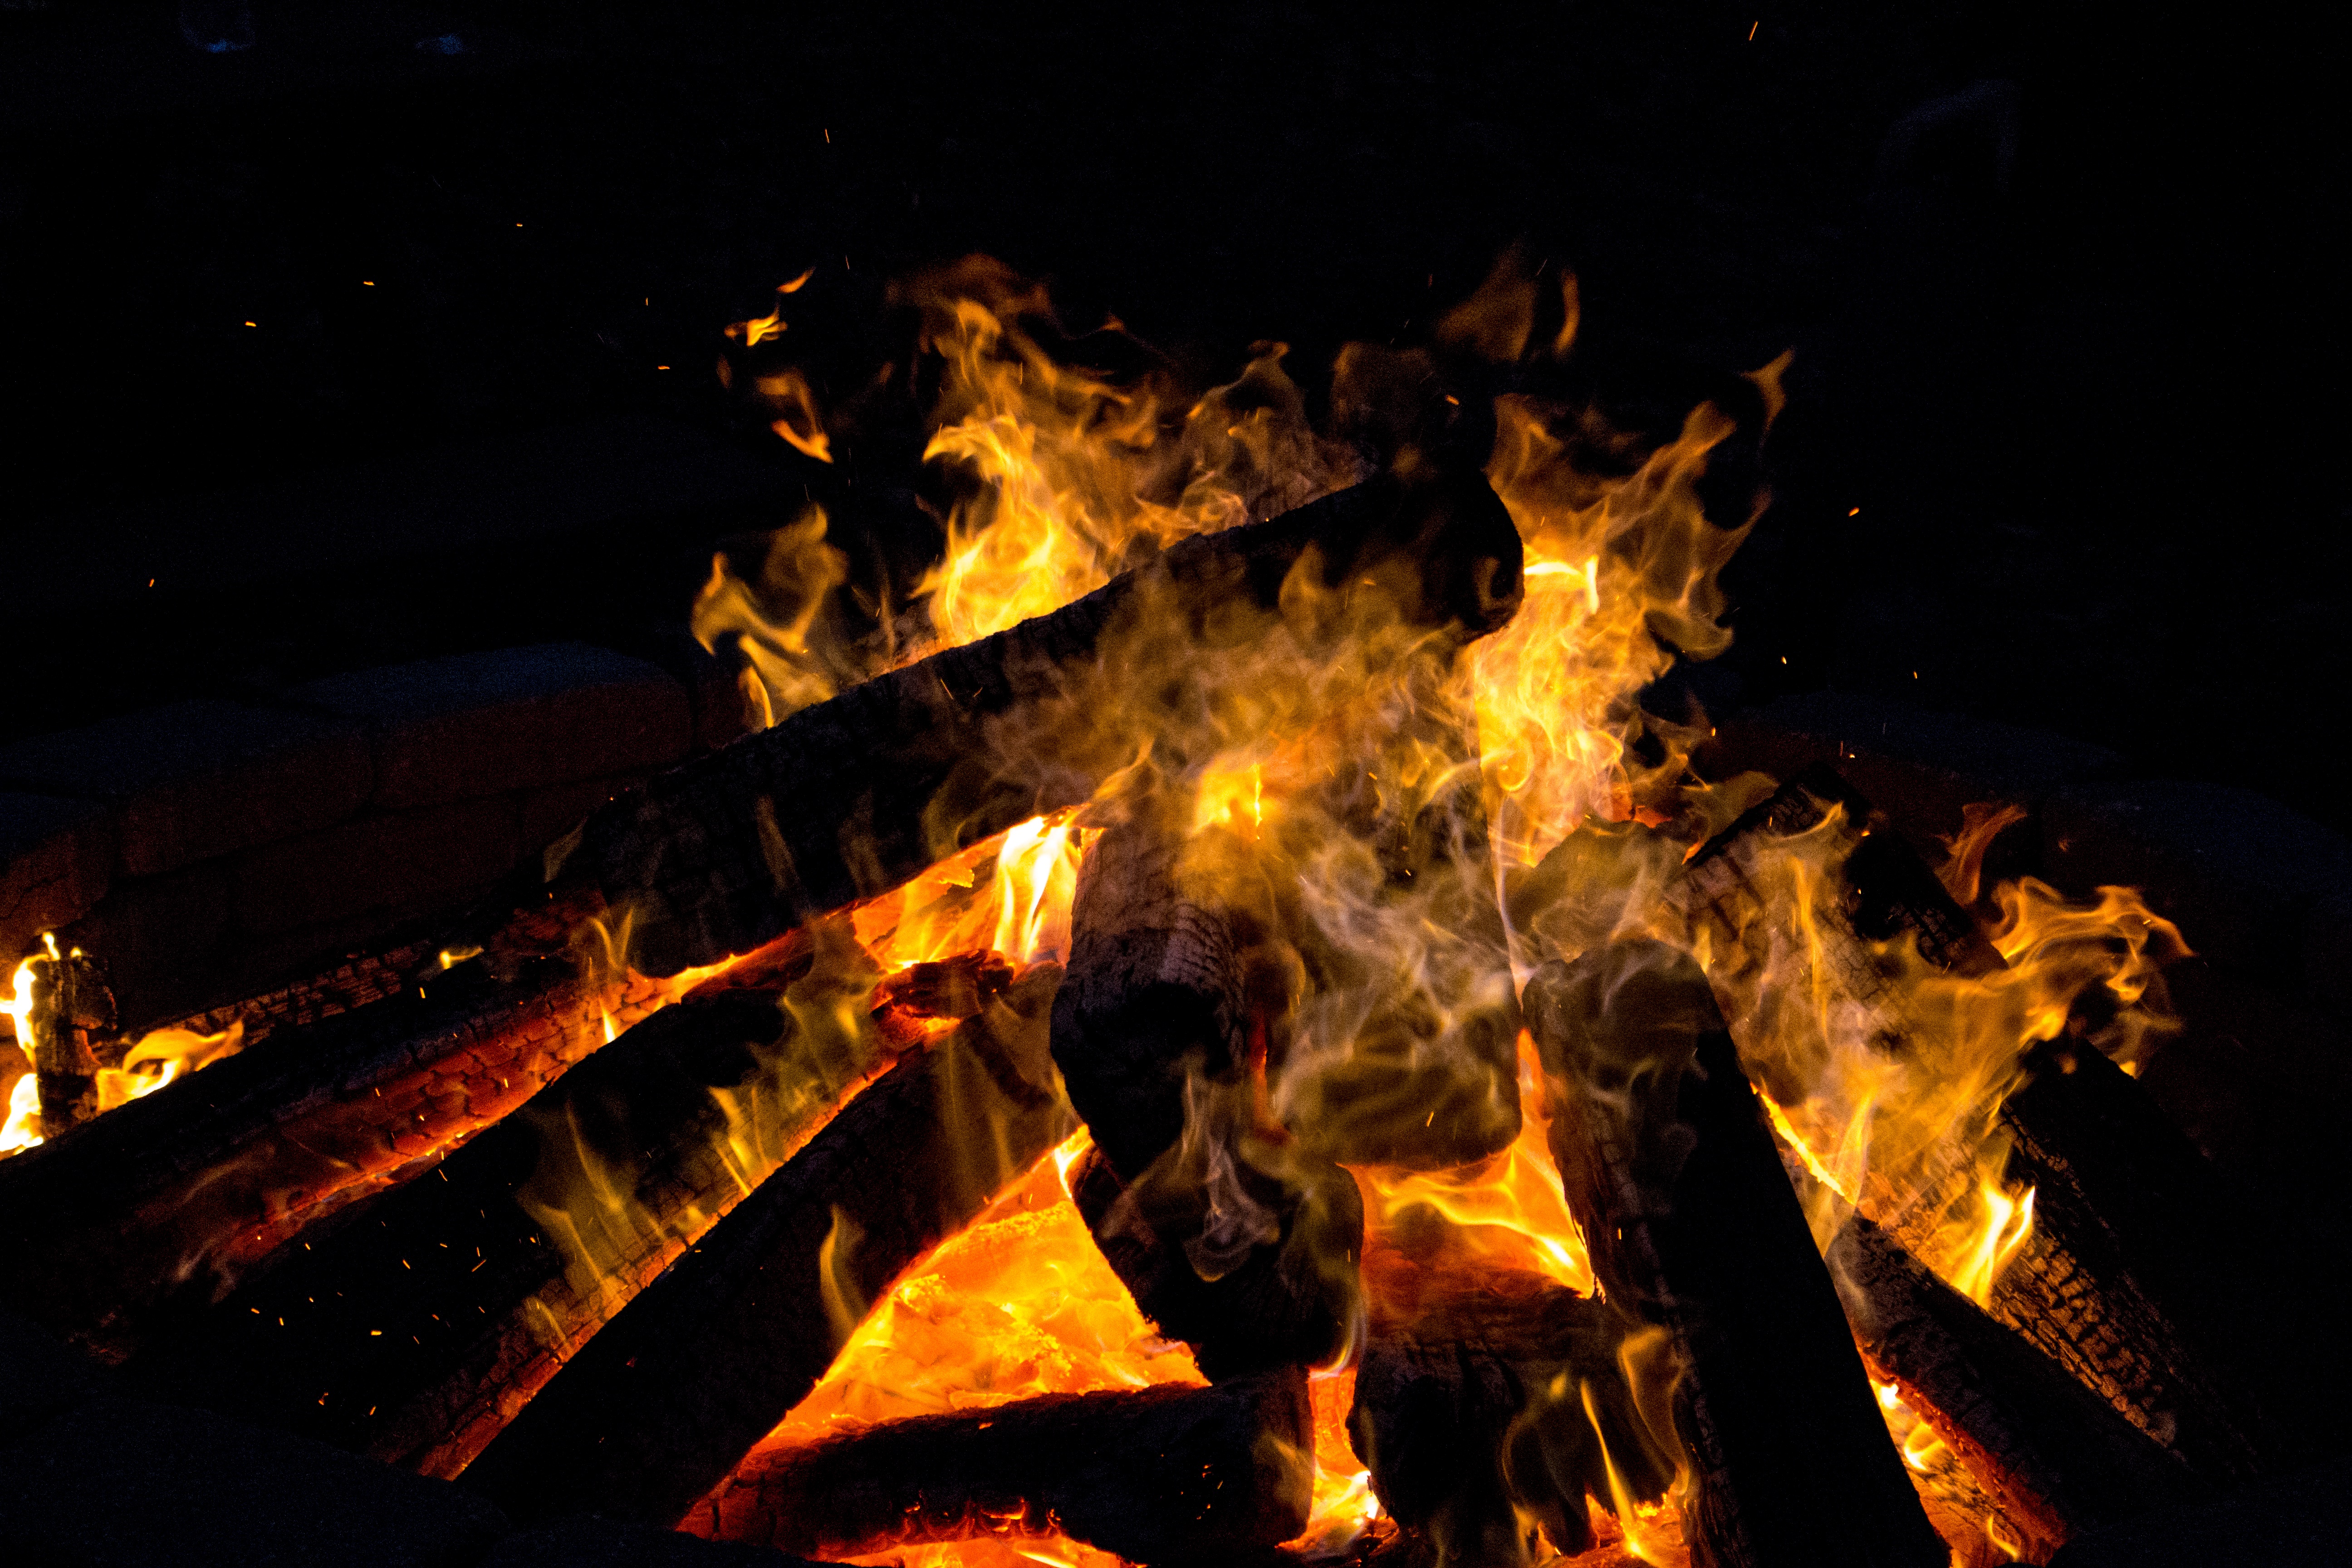
night, flame, fire, darkness, campfire, bonfire, geological phenomenon